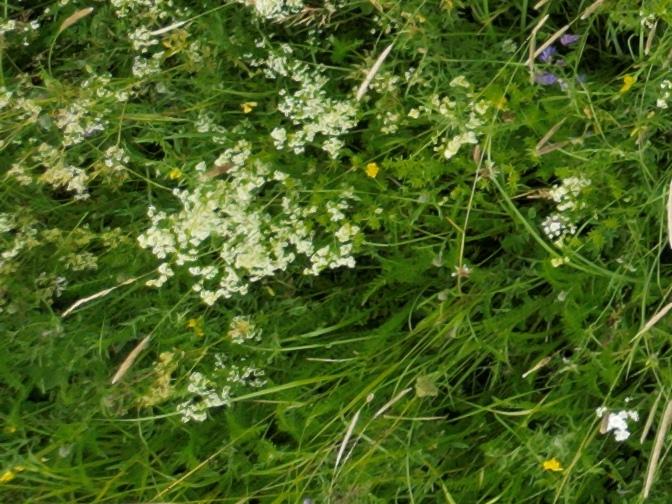
Flowers visible: yarrow flowers, yarrow flowers, yarrow flowers, yarrow flowers